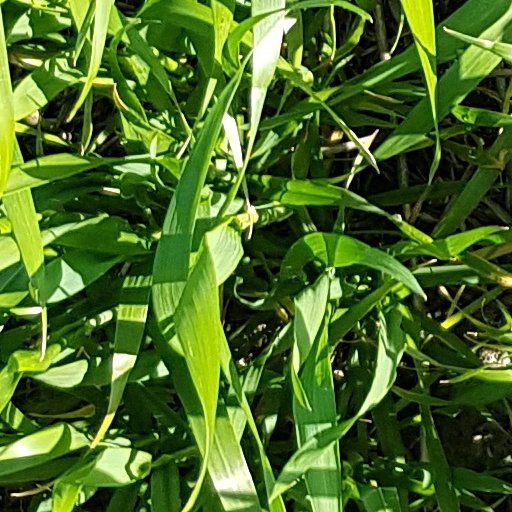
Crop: wheat